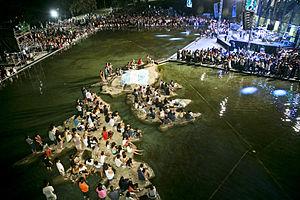
La guerre des Malouines ou guerre de l'Atlantique Sud est un conflit opposant l'Argentine au Royaume-Uni dans les îles Malouines et dans la Géorgie du Sud-et-les îles Sandwich du Sud. Il commence le 2 avril 1982 avec le débarquement de l'armée argentine. Il se termine le 14 juin 1982 par un cessez-le-feu. Il se conclut sur une victoire britannique qui permet au Royaume-Uni d'affirmer sa souveraineté sur ces territoires.
Le musée Malvinas e Islas del Atlántico Sur est un musée créé en juin 2014 sur décision du gouvernement argentin et a été installé dans des bâtiments appartenant à l'Escuela de Mecánica de la Armada, à Buenos Aires, depuis le 10 juin de la même année.